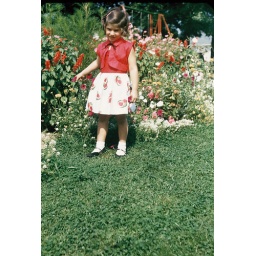
Lois in her watermelon dress